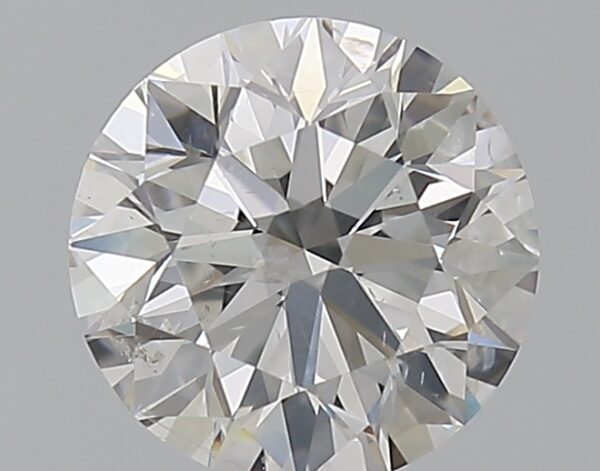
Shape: round
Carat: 1.01
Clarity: SI2
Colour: F
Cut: EX
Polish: EX
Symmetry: EX
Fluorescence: N
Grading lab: GIA
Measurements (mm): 6.36 x 6.4 x 4